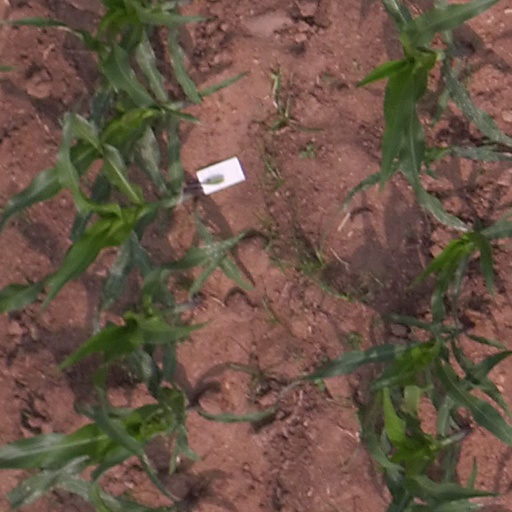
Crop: maize; corn